Buchach Castle

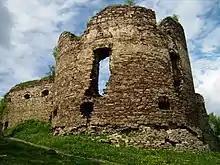
The castle in 2008

The Buchach Castle is a ruin of a medieval castle, located in Buchach, Ternopil Oblast, Ukraine. It was built by the Buchacki family in the 14-15th century at around the time the town was founded. It was rebuilt by the Potocki-Movile family in the 16-17th century in a Renaissance style. It was a defensive structure, and saw combat several times. It fell into disrepair following its destruction by the Ottomans in the late 17th century. During the 19th century, while under the Austrian partition, it was partially demolished to reclaim building material. Today, it is a tourist attraction open to visitors.